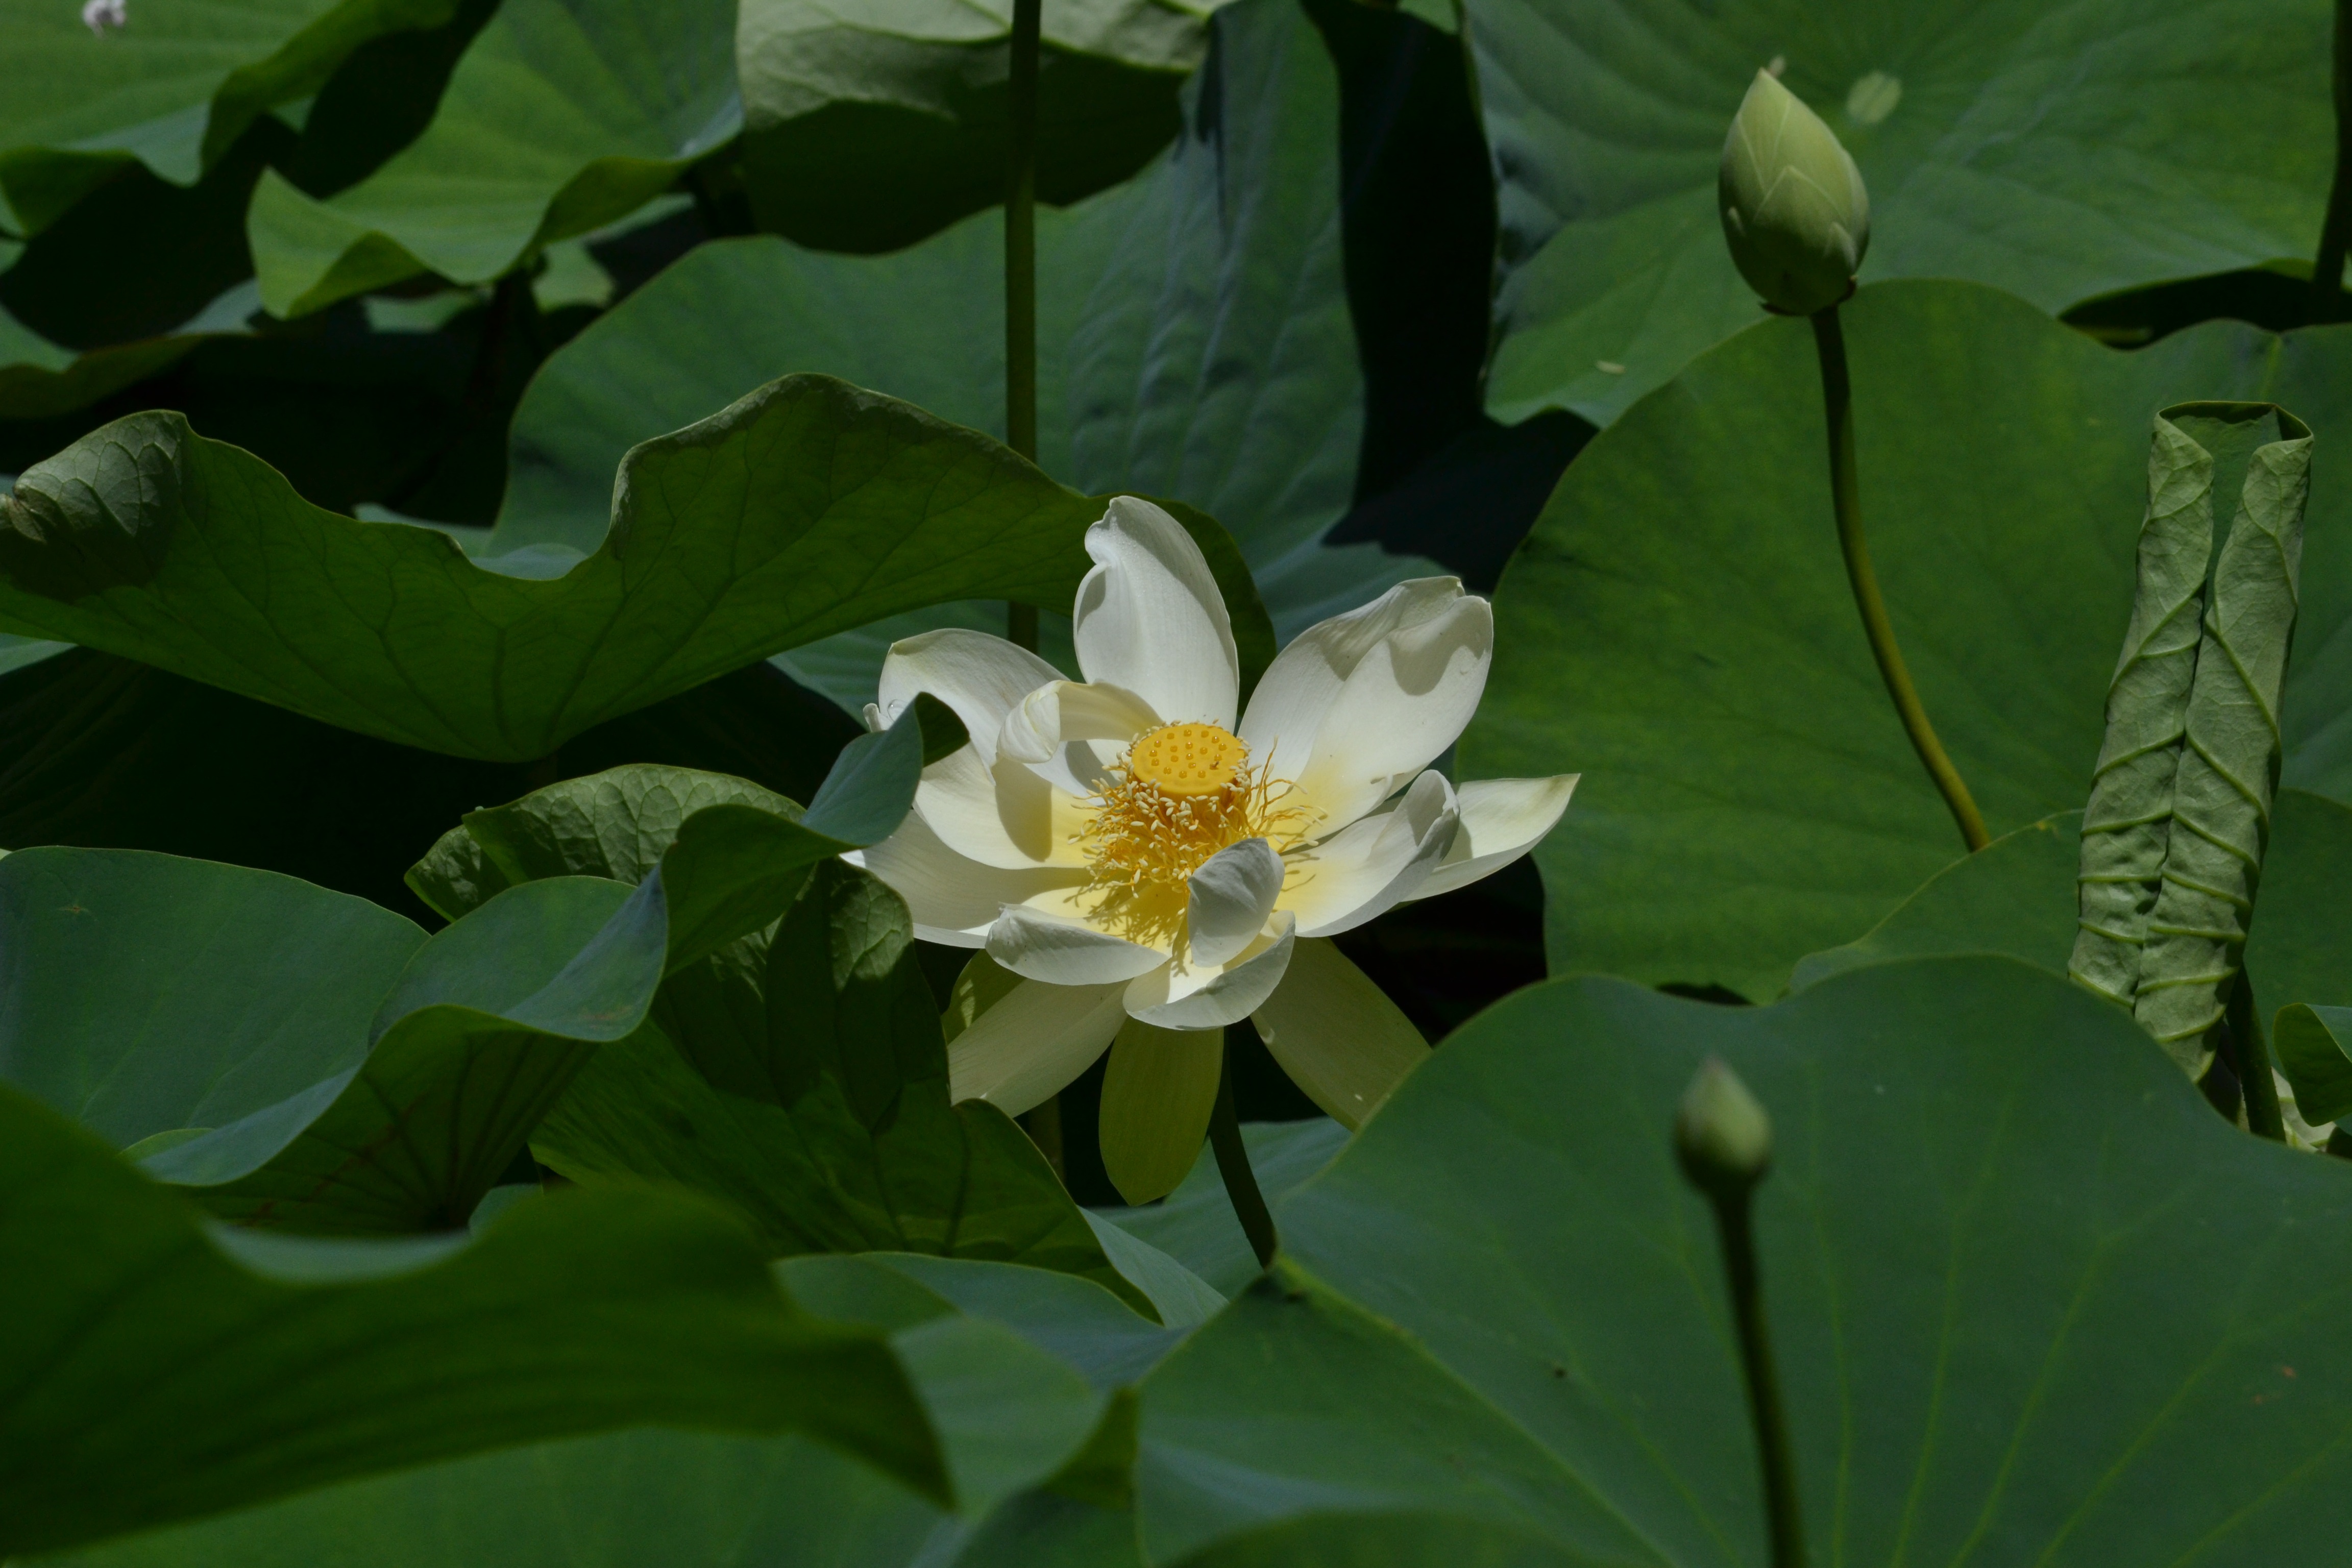
blossom, plant, white, leaf, flower, petal, love, green, botany, sacred lotus, aquatic plant, flora, leaves, single, buds, lotus, prayer, special, flowering plant, answer, land plant, lotus family, proteales, first bloom, impermanence, not perfect